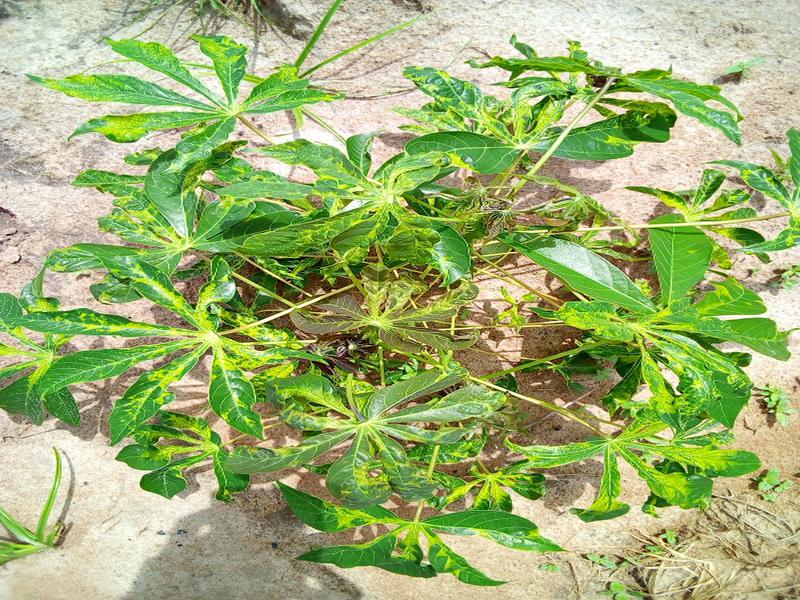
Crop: cassava
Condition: mosaic_disease